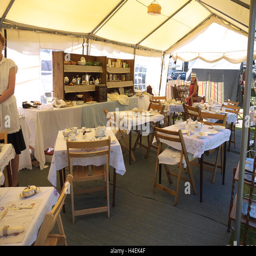
display portraying tea room in the blitz weekend